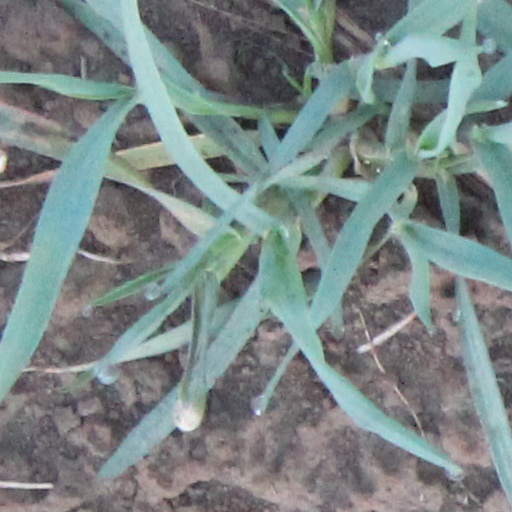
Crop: wheat